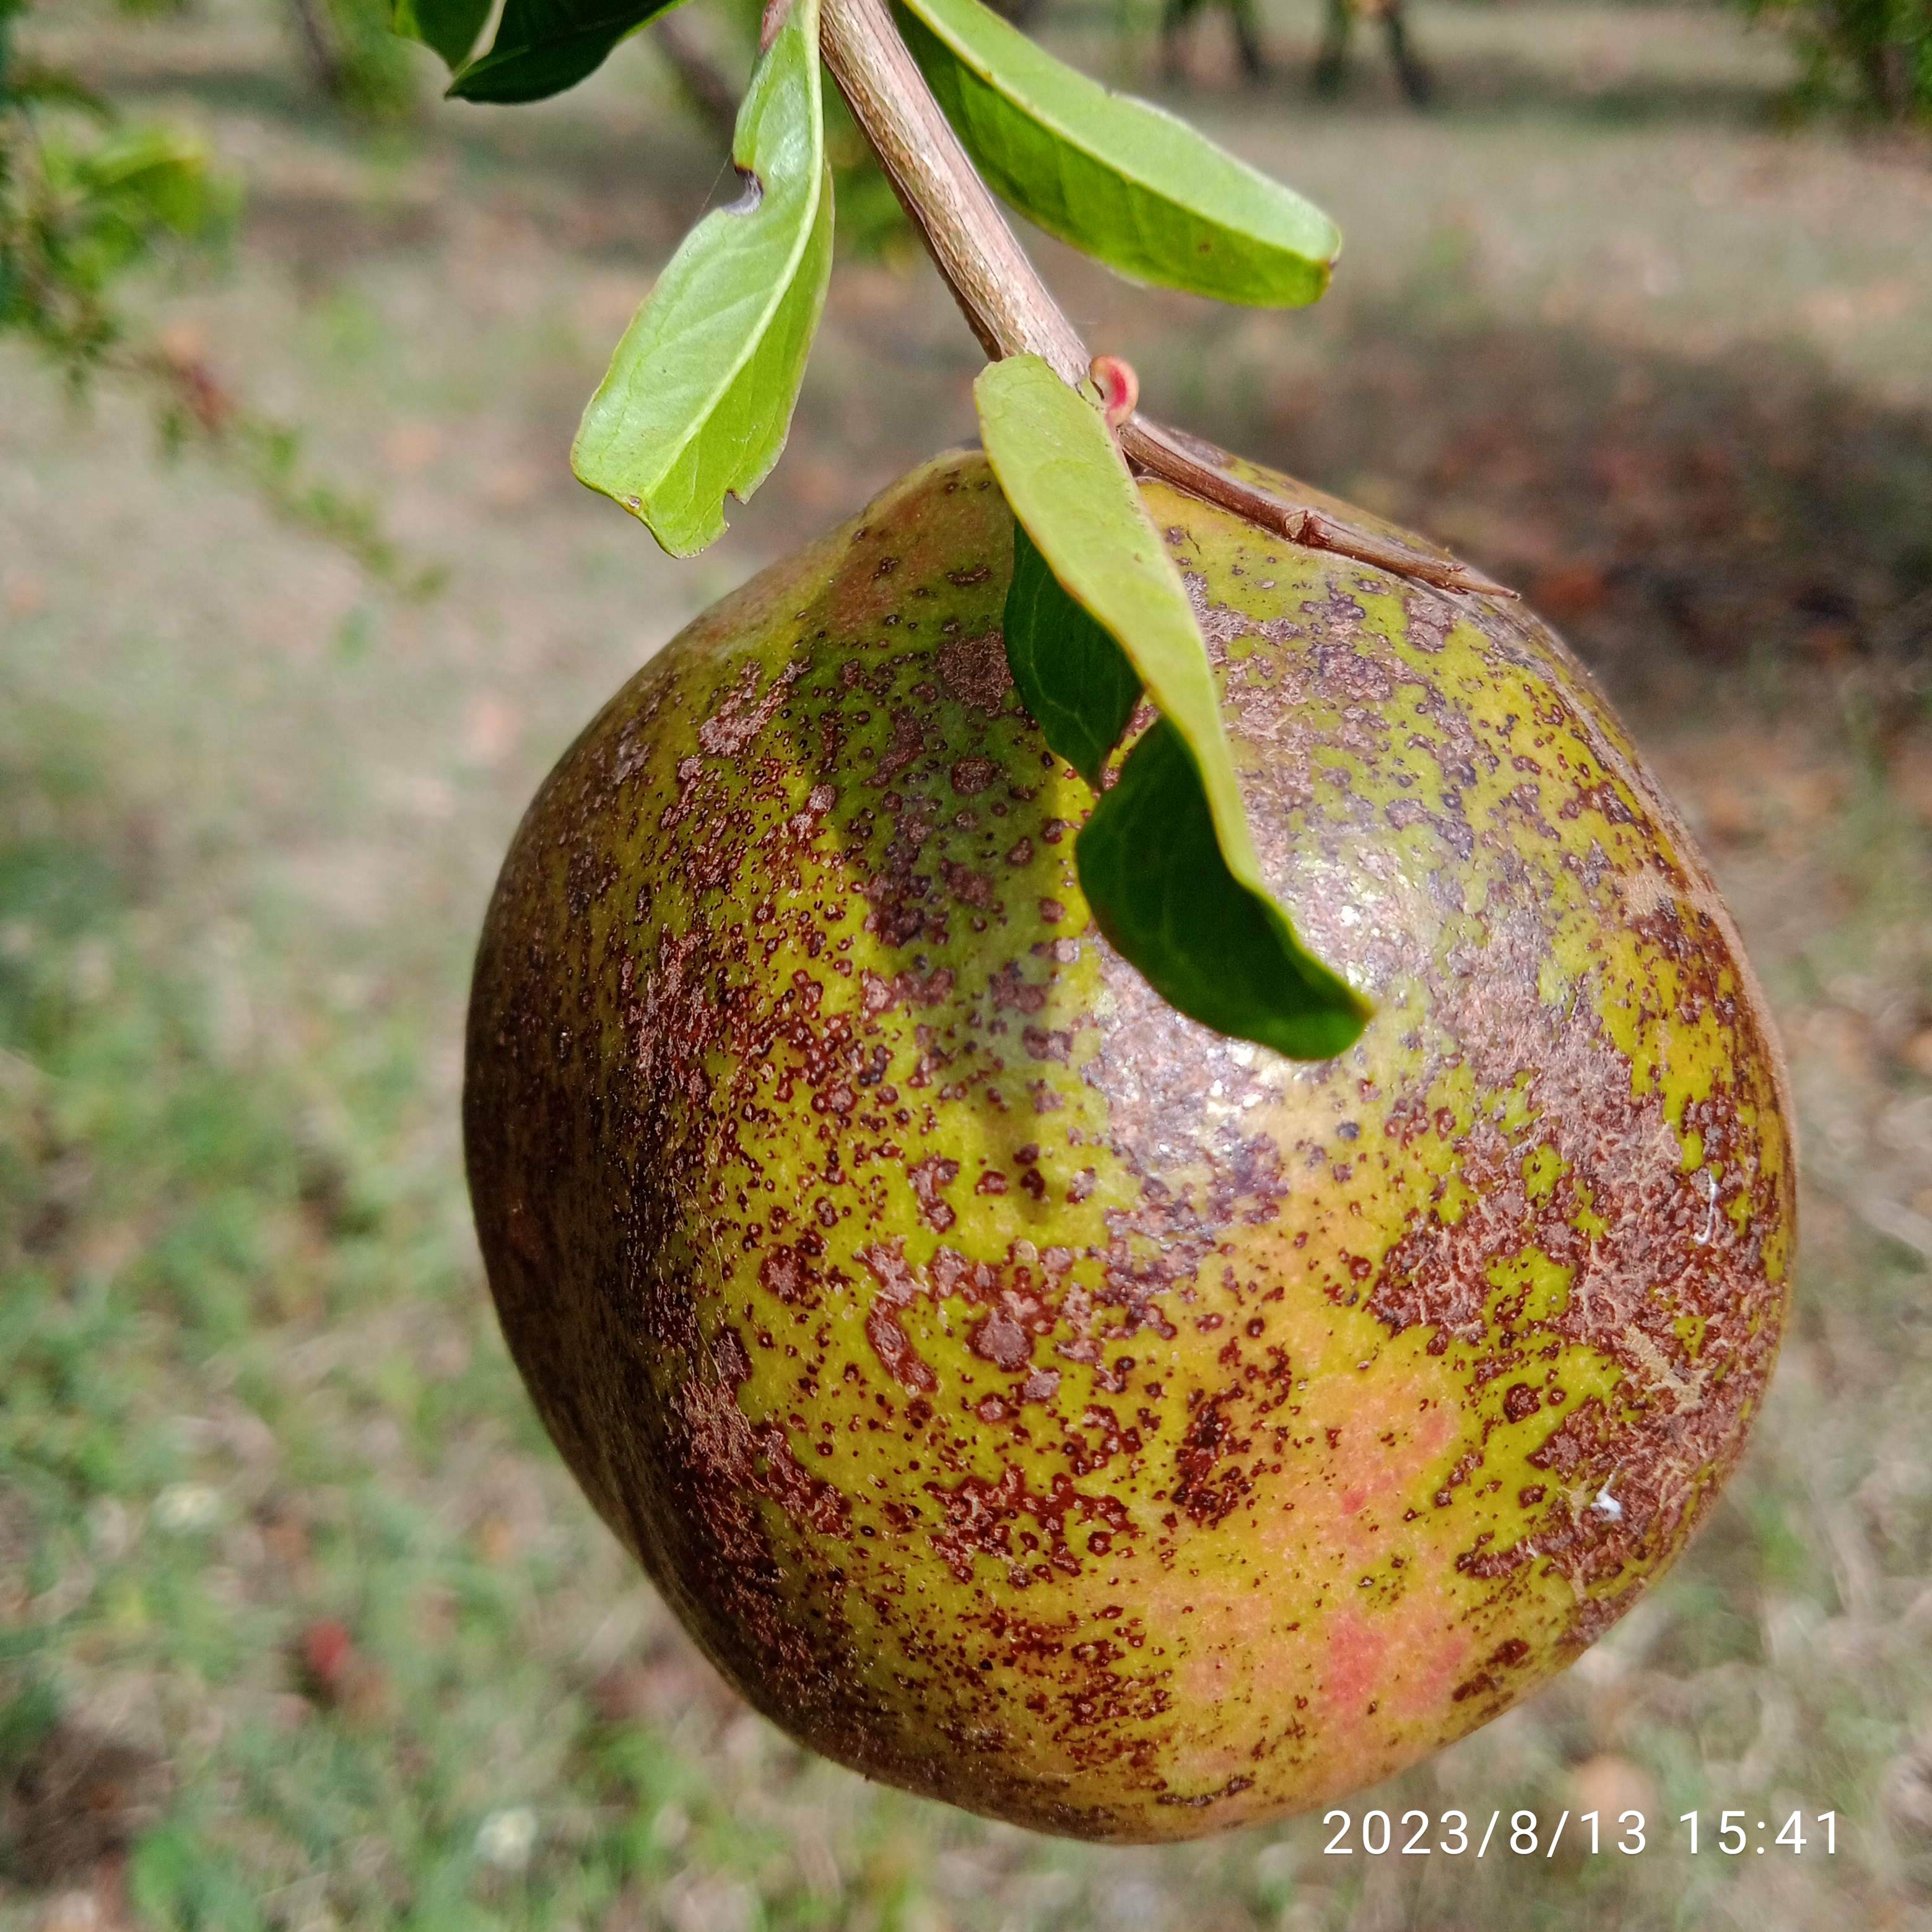
Label: Cercospora